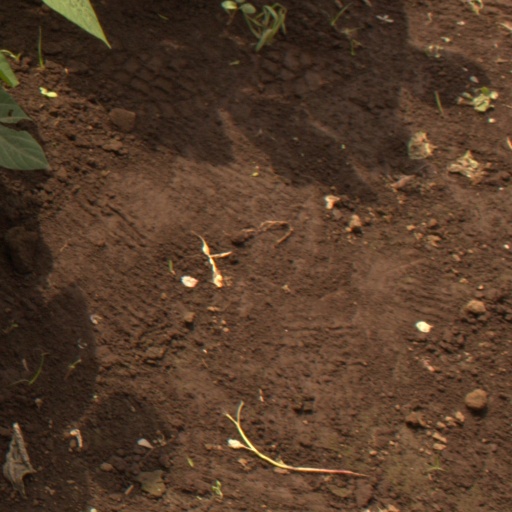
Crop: soybean